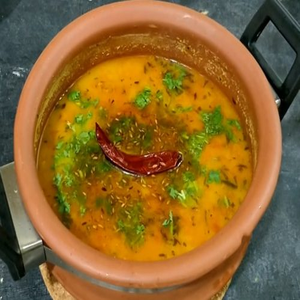
Dish: dal